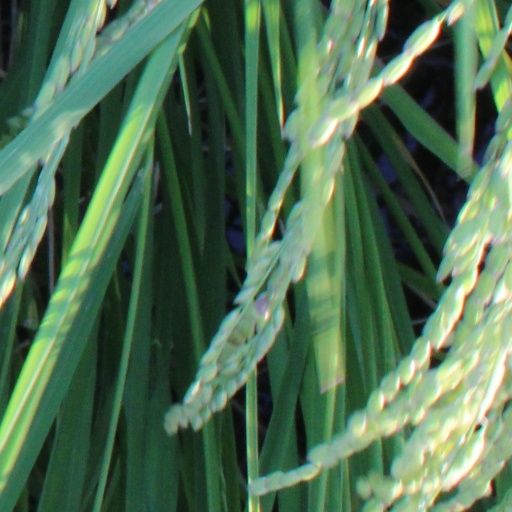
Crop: rice